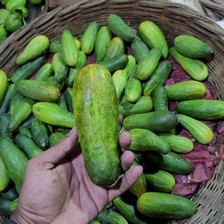
Label: cucumber